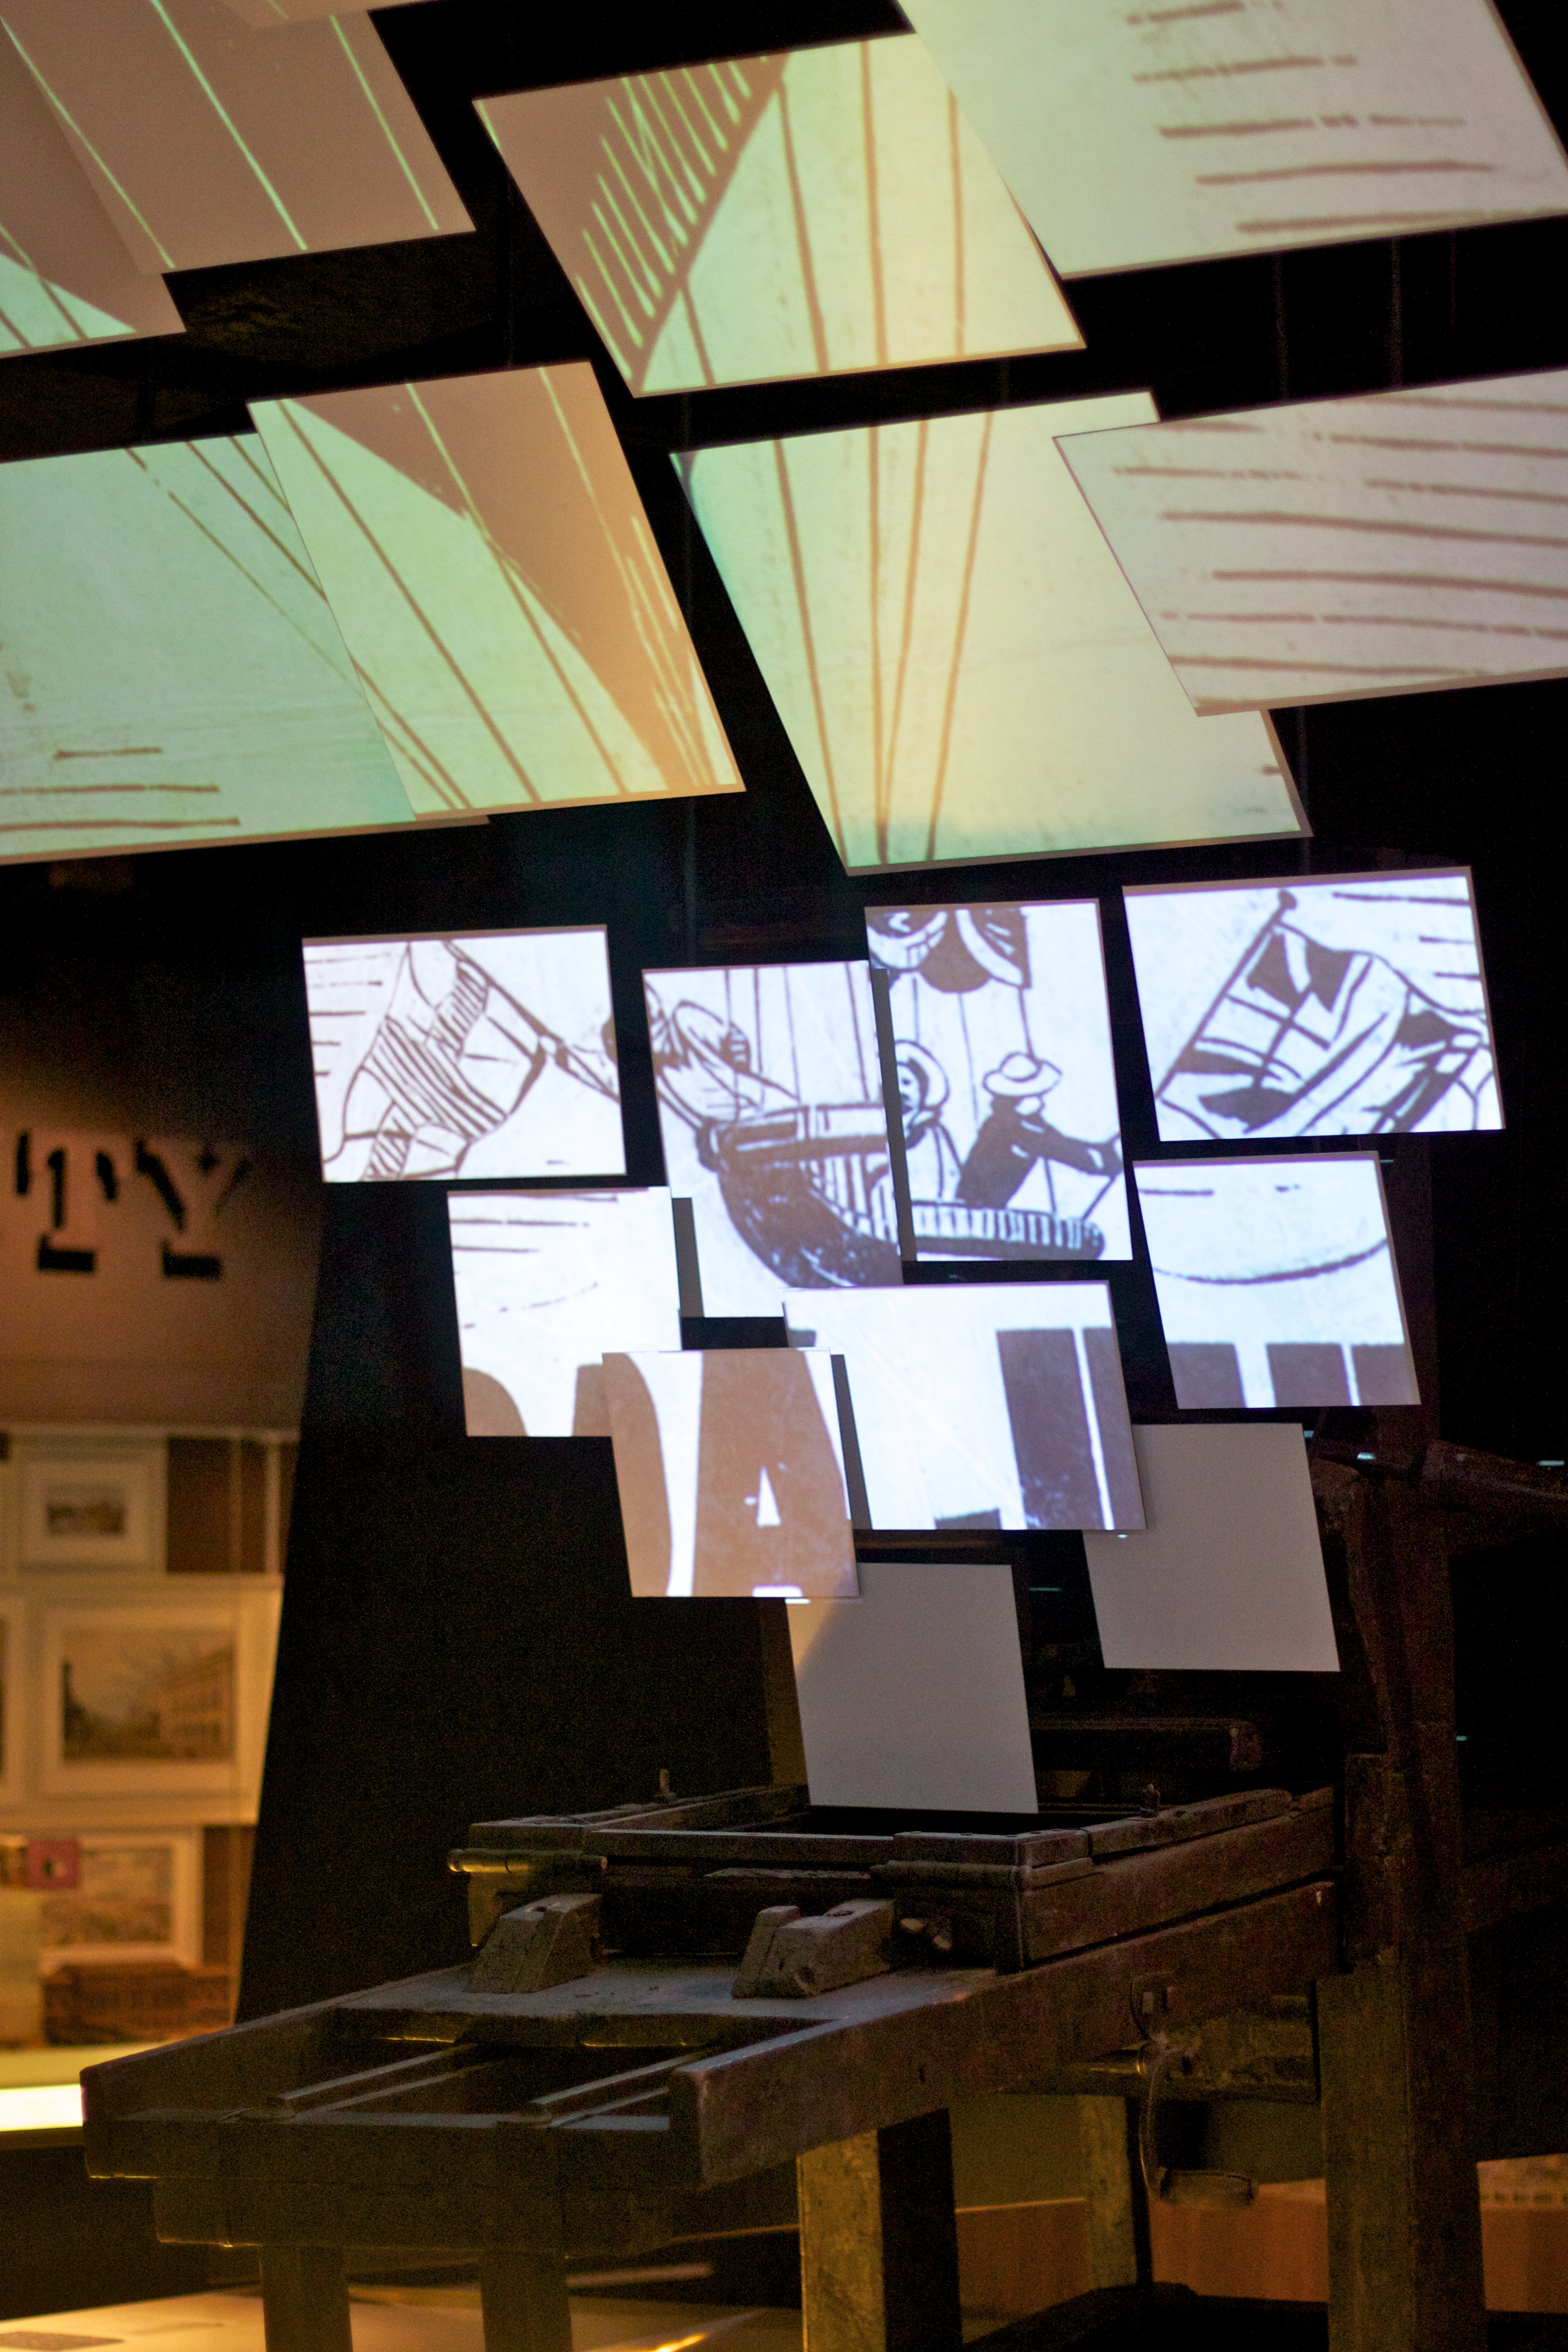
architecture, wood, glass, lighting, interior design, art, design, tourist attraction, dailyshoot